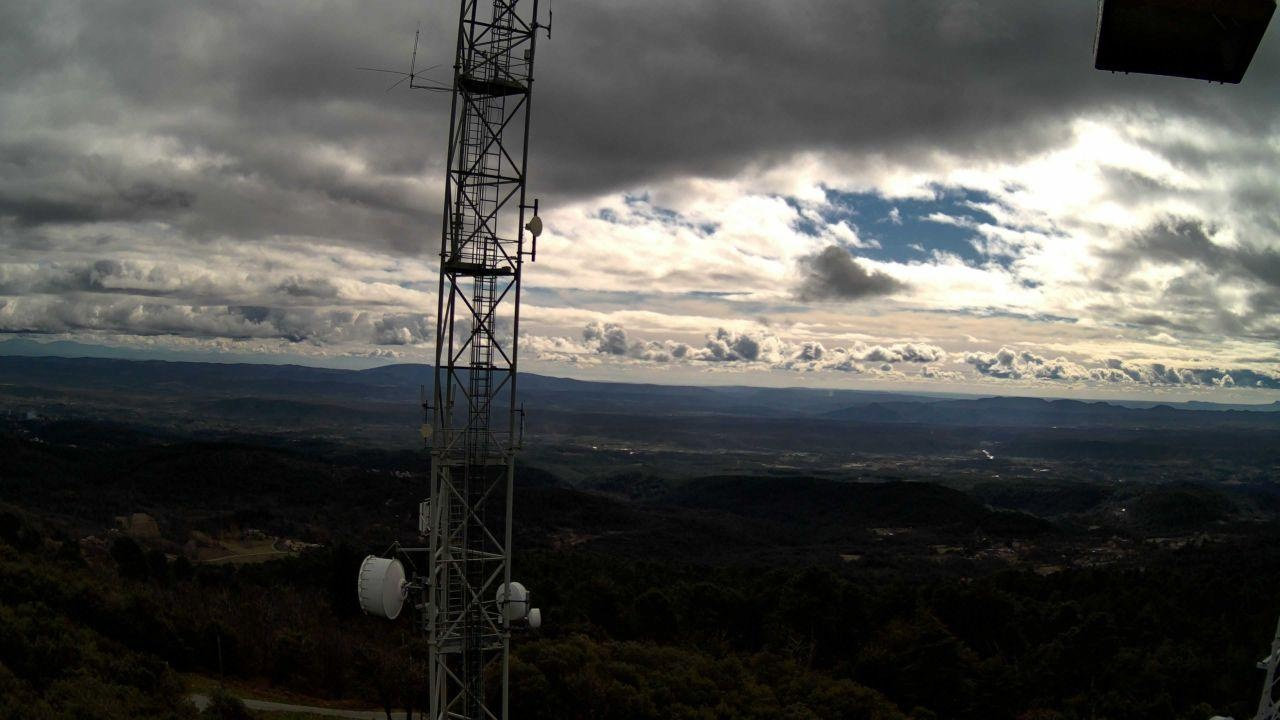
Fire: no
Smoke: yes